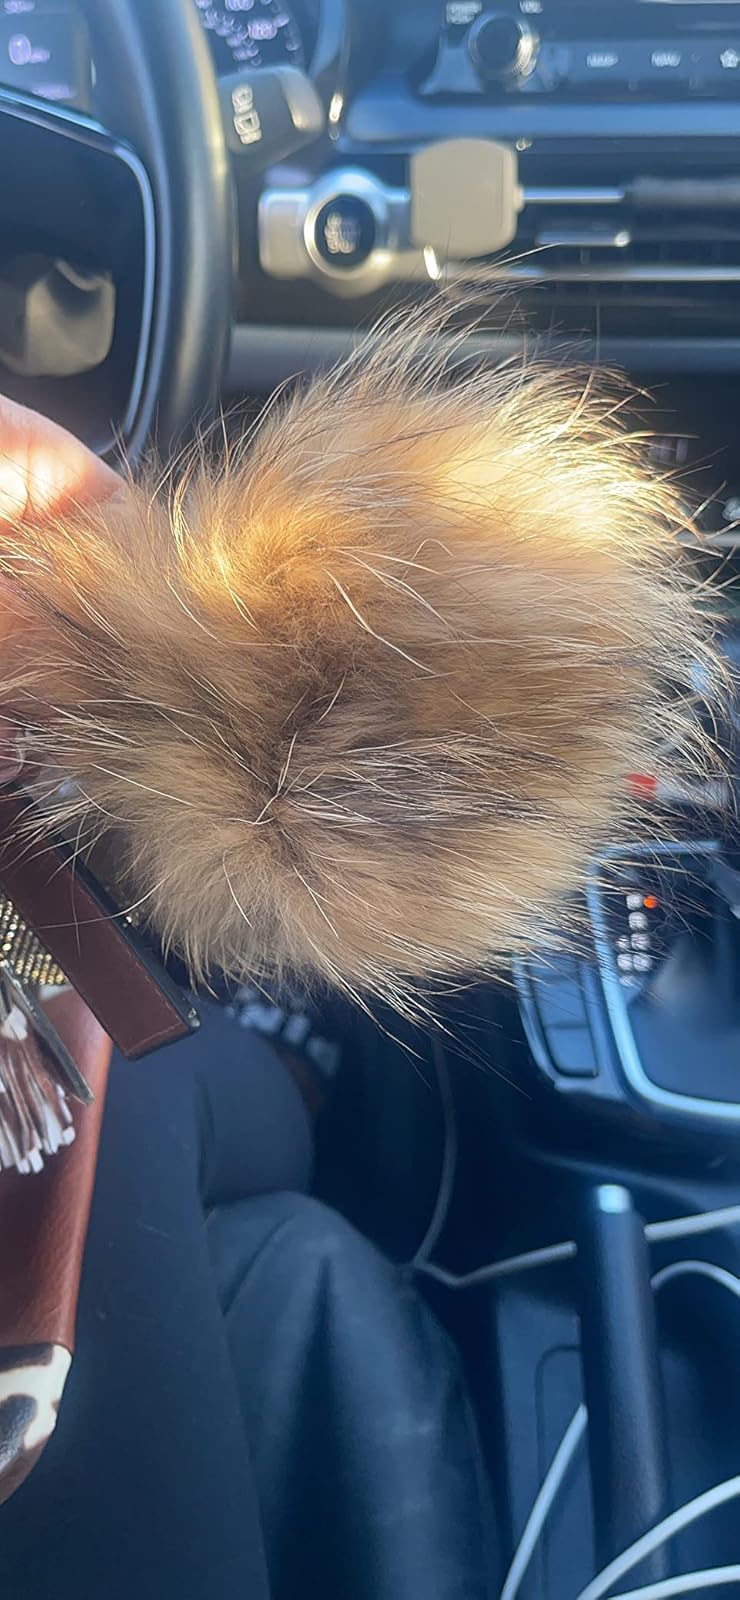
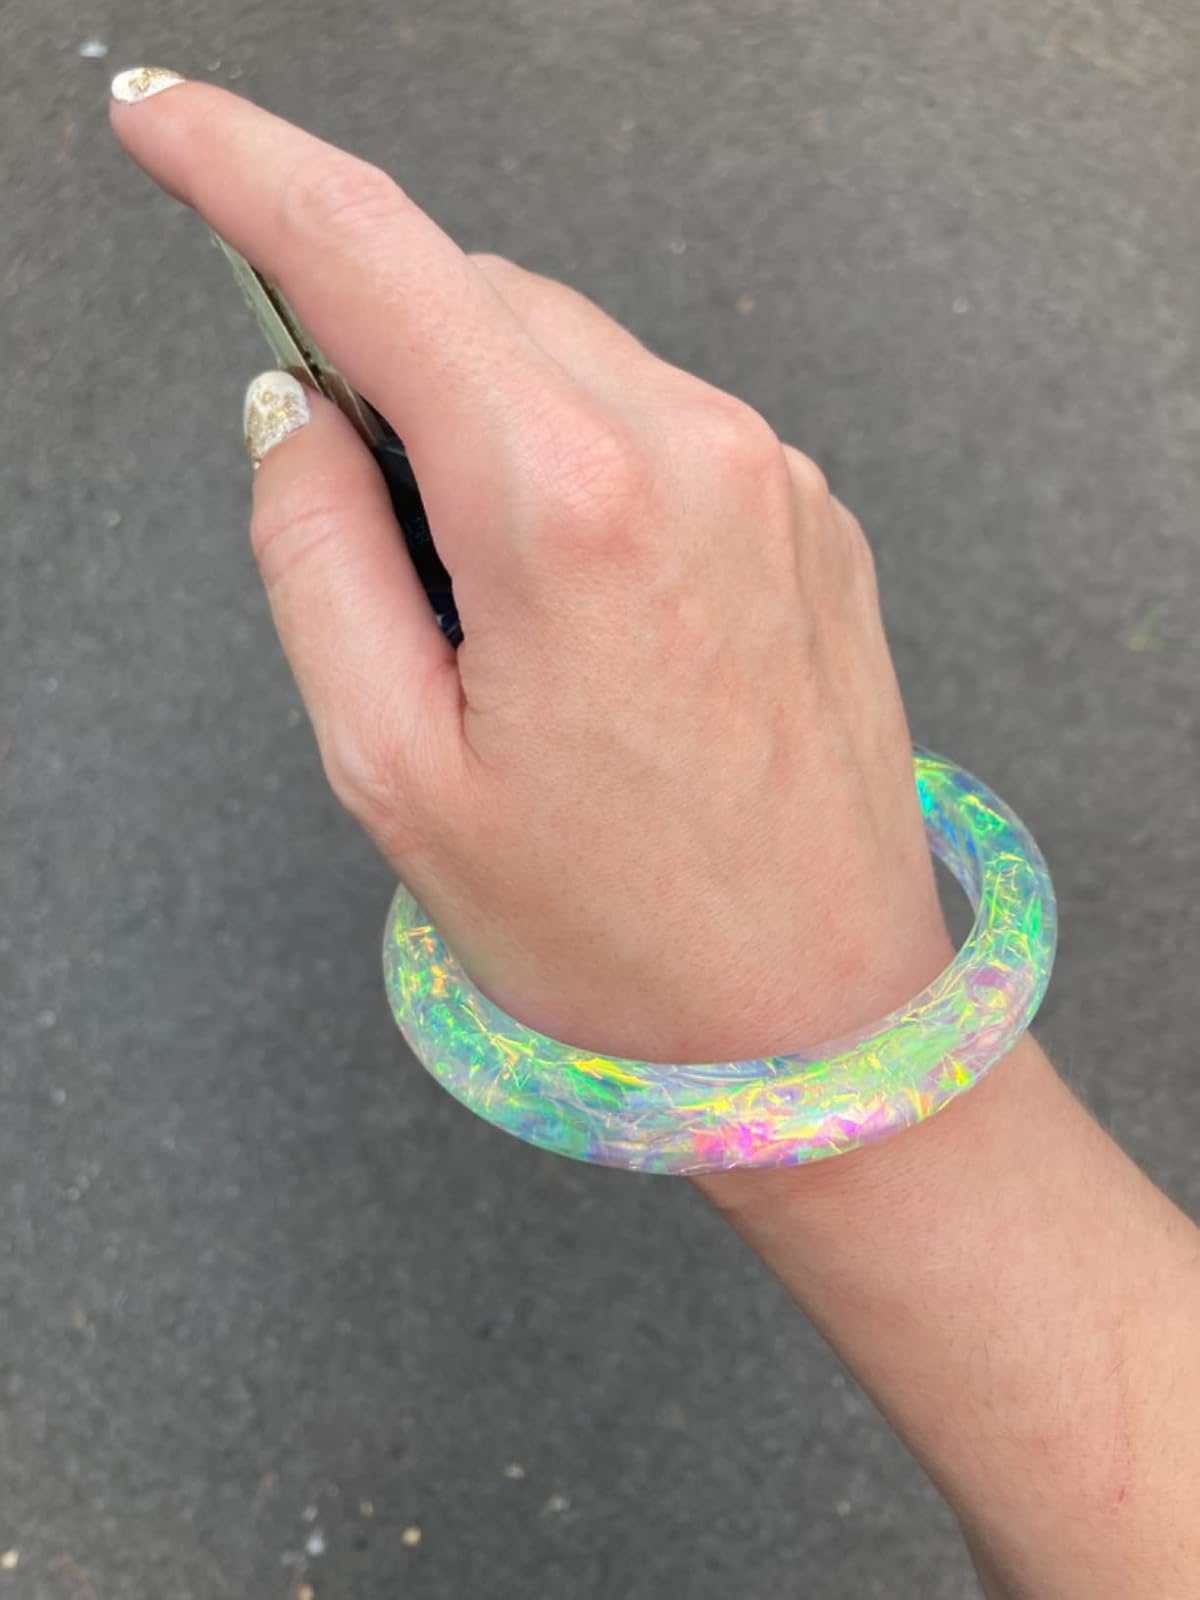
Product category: accessories_keychain
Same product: no